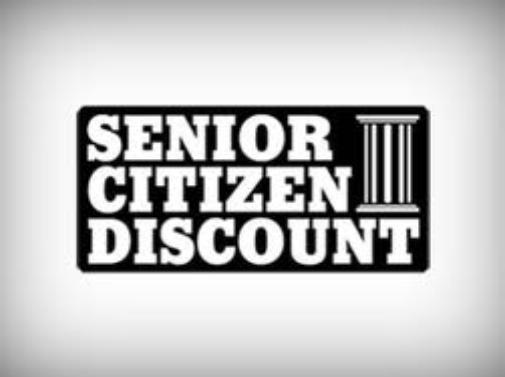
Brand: Citizen
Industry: Electronic